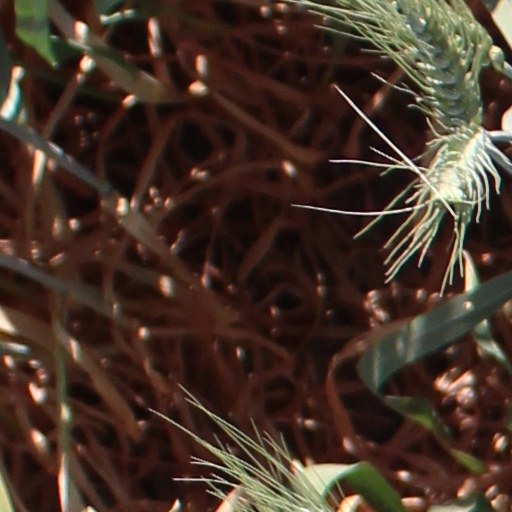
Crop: wheat